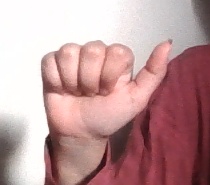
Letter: dhad